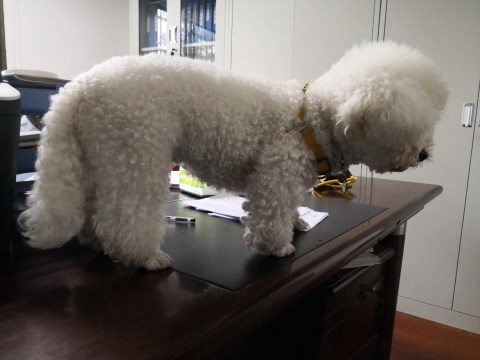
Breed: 3083-n000117-Bichon_Frise